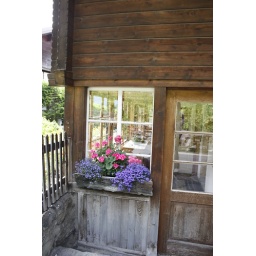
Neat window box in Wengen